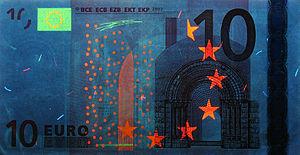
Le billet de 10 euros est le deuxième billet en euros par ordre croissant de valeur. Mis en circulation en 2002, il est utilisé par plus de 340 millions de personnes dans les 22 pays dont l'euro est la monnaie unique, 20 pays l'ayant adopté officiellement.